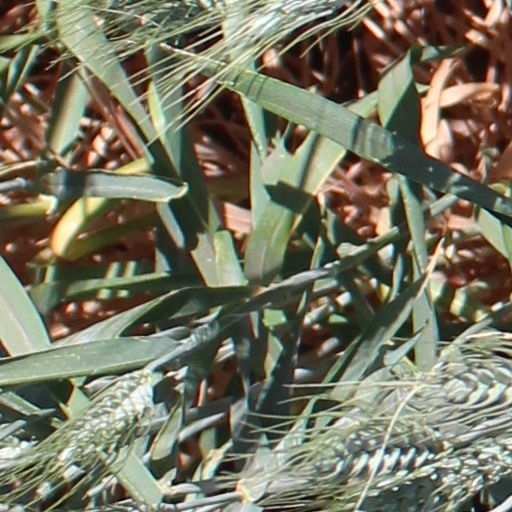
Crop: wheat